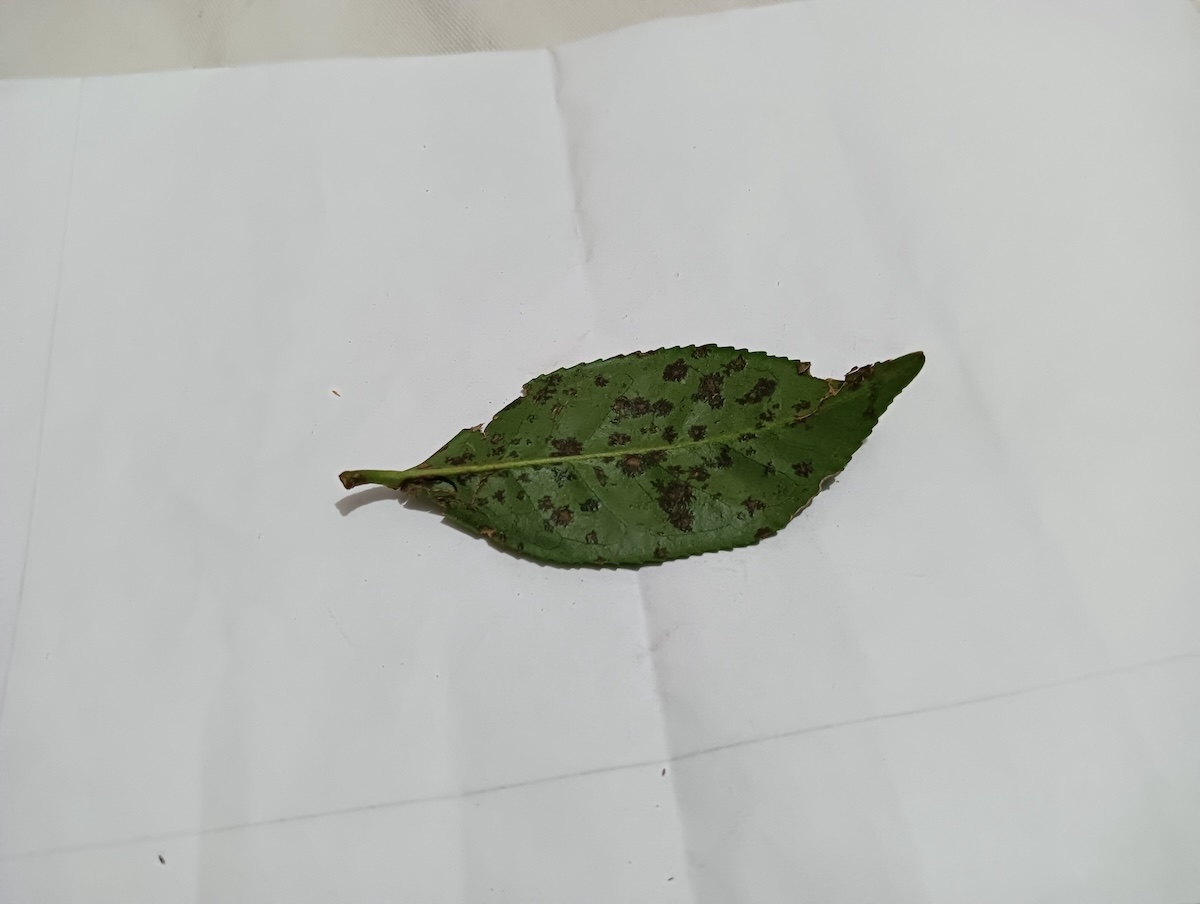
Label: Tea algal leaf spot